Lajos Kassák

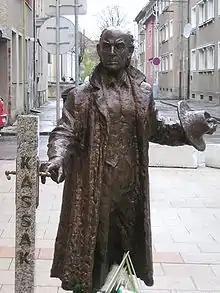
Statue of Lajos Kassák in Nové Zámky (Érsekújvár)

Kassák is considered to be the main father figure of literary Hungarian Avant-garde, and one of the first poet/writer/artists from a working-class background. His views on historical avant-garde movements influenced the region's perception and artistic production. His journals "Ma" ("Today") and the "Tett" ("The Deed") were widely followed. He was heavily influenced by the international constructivist movement and issued several manifestos: "Képarchitektúra" ("Image Architecture", 1922), "Vissza a kaptafához" ("Back to the Basics", 1923), and "A konstruktivizmusról" ("On Constructivism", 1922).